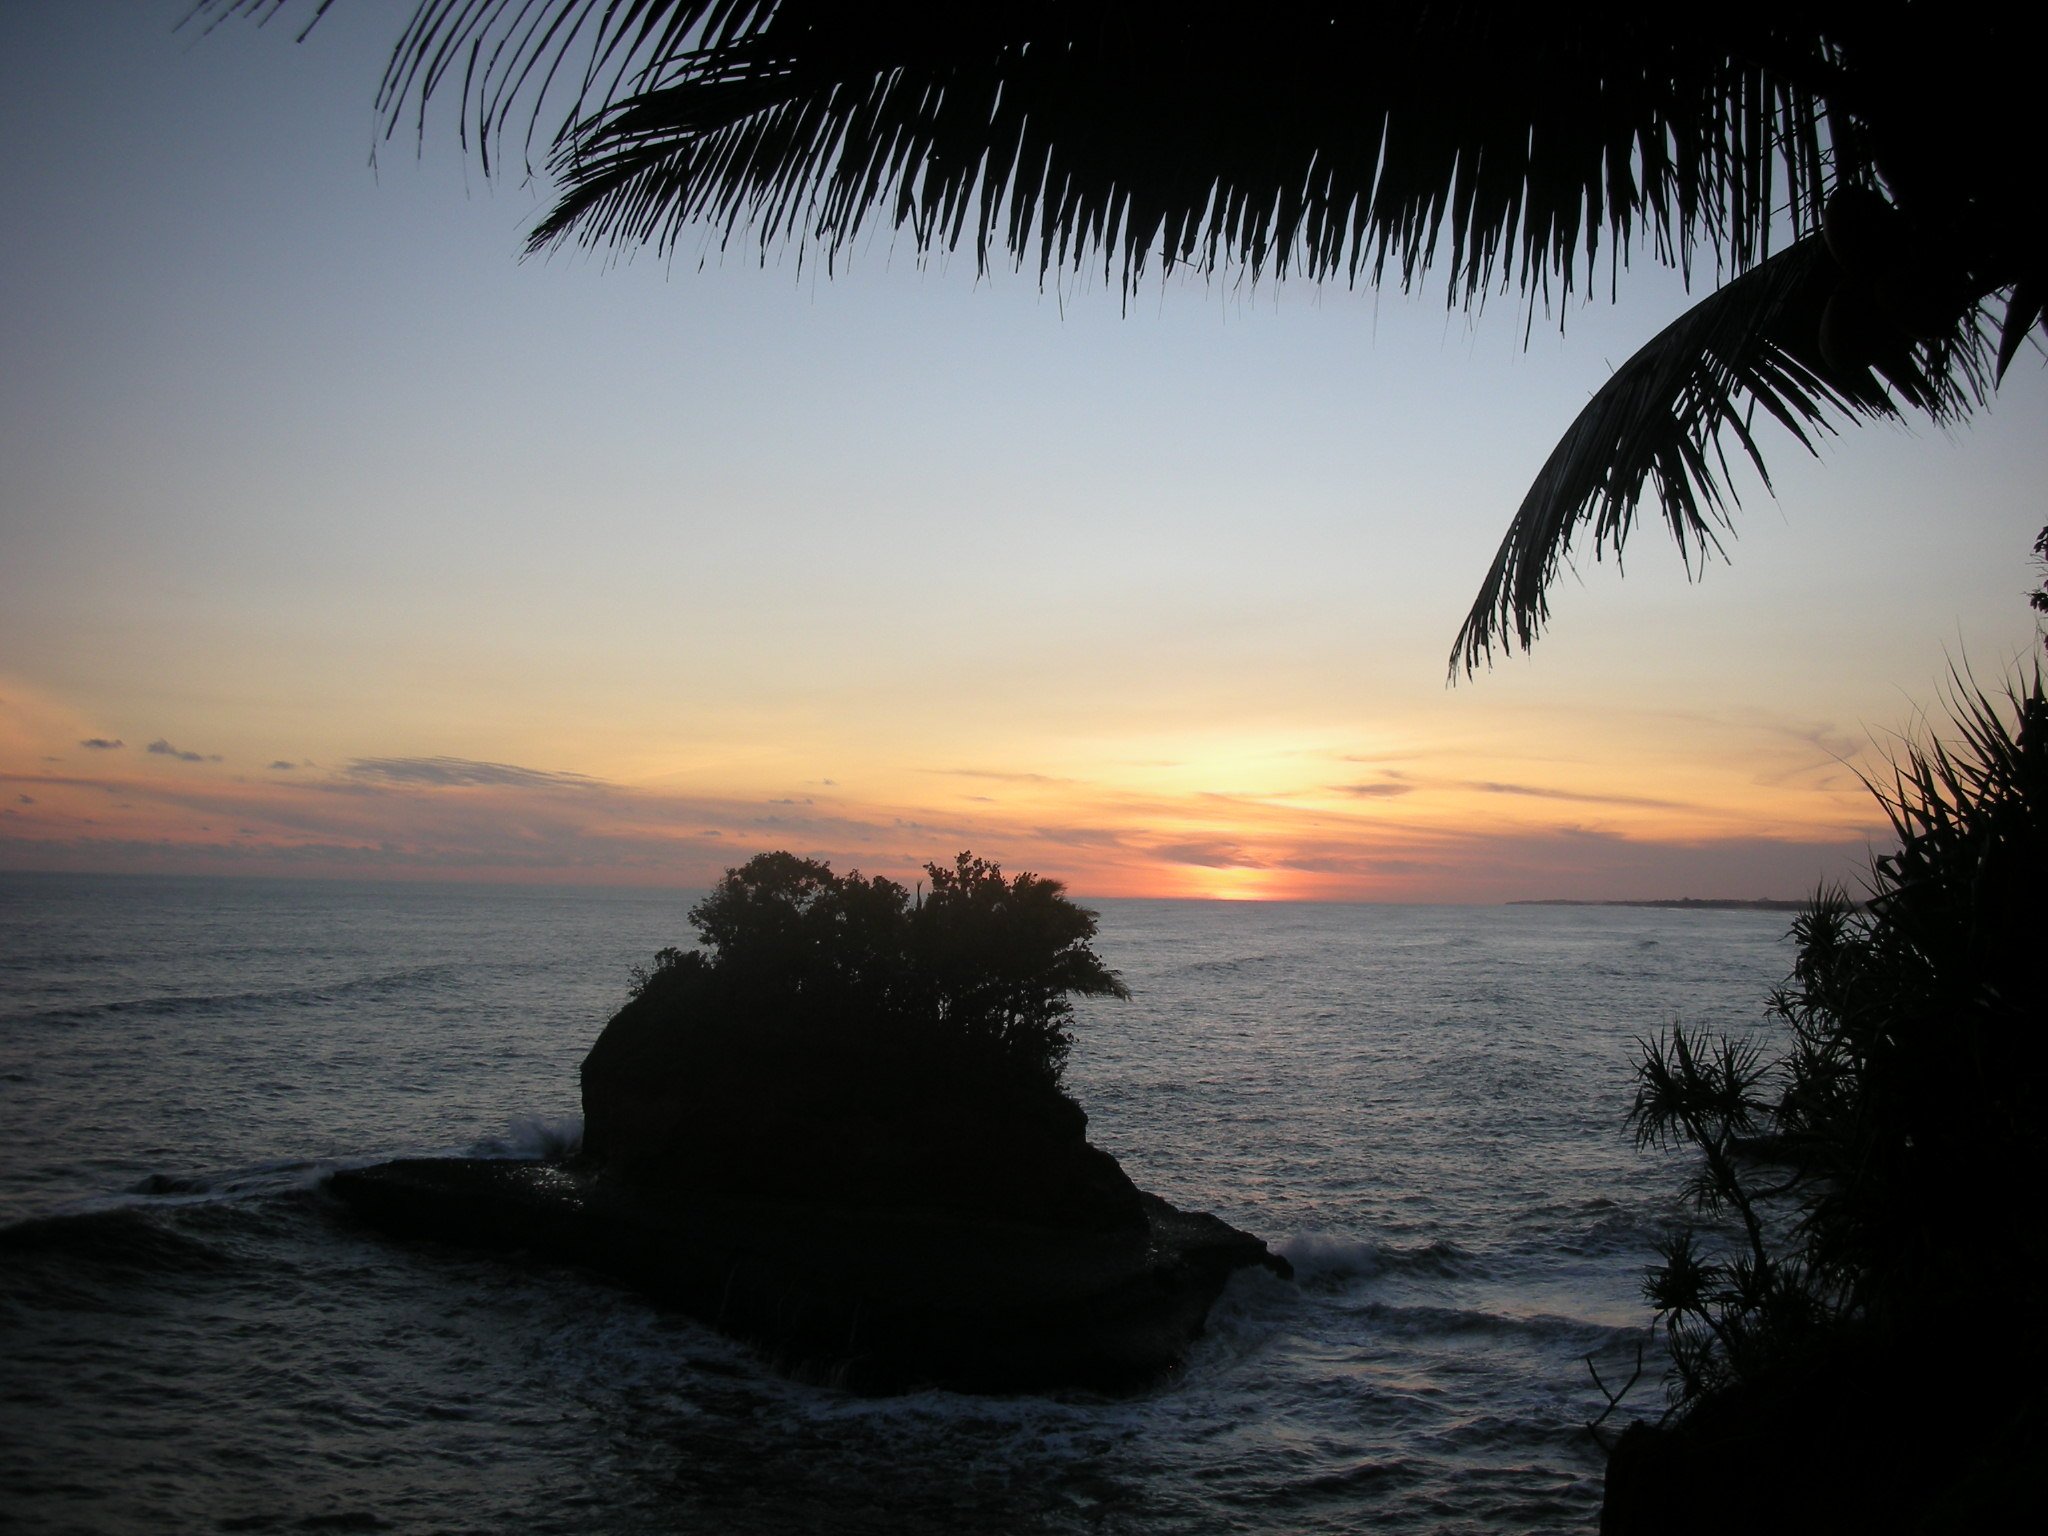
beach, sea, coast, nature, ocean, horizon, cloud, sun, sunrise, sunset, sunlight, morning, shore, wave, view, dawn, dusk, evening, bay, body of water, area, in, beloved, ku, bengkulu, atmospheric phenomenon, wind wave